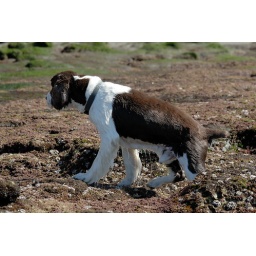
Sky on rocks at dog beach in Solana Beach-02 3-1-07